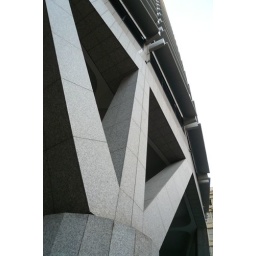
An office building near Circular Quay.